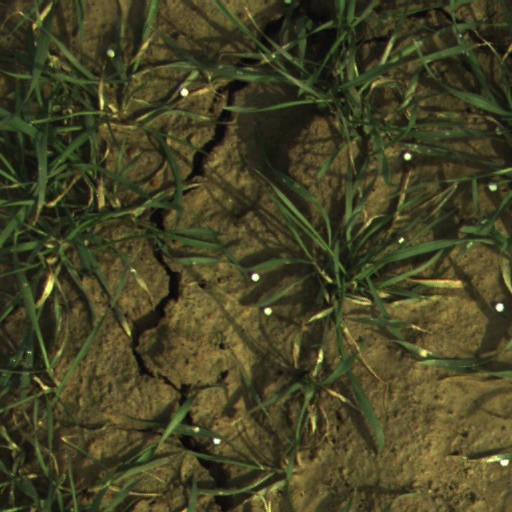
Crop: wheat